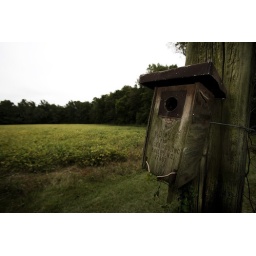
way way way out in the boonies ...behind an abandoned house ...at the end of a dirt road ...near the Pamlico Sound.